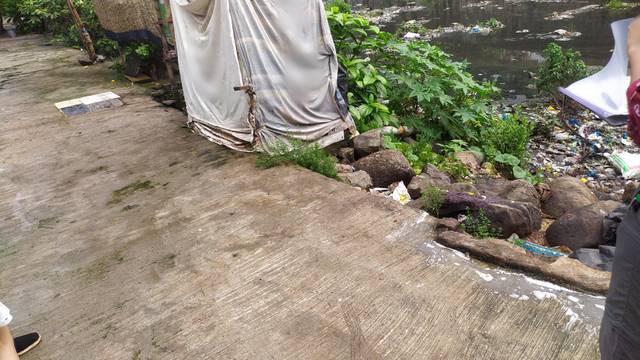
Region: India
Coordinates: 19.239, 72.856